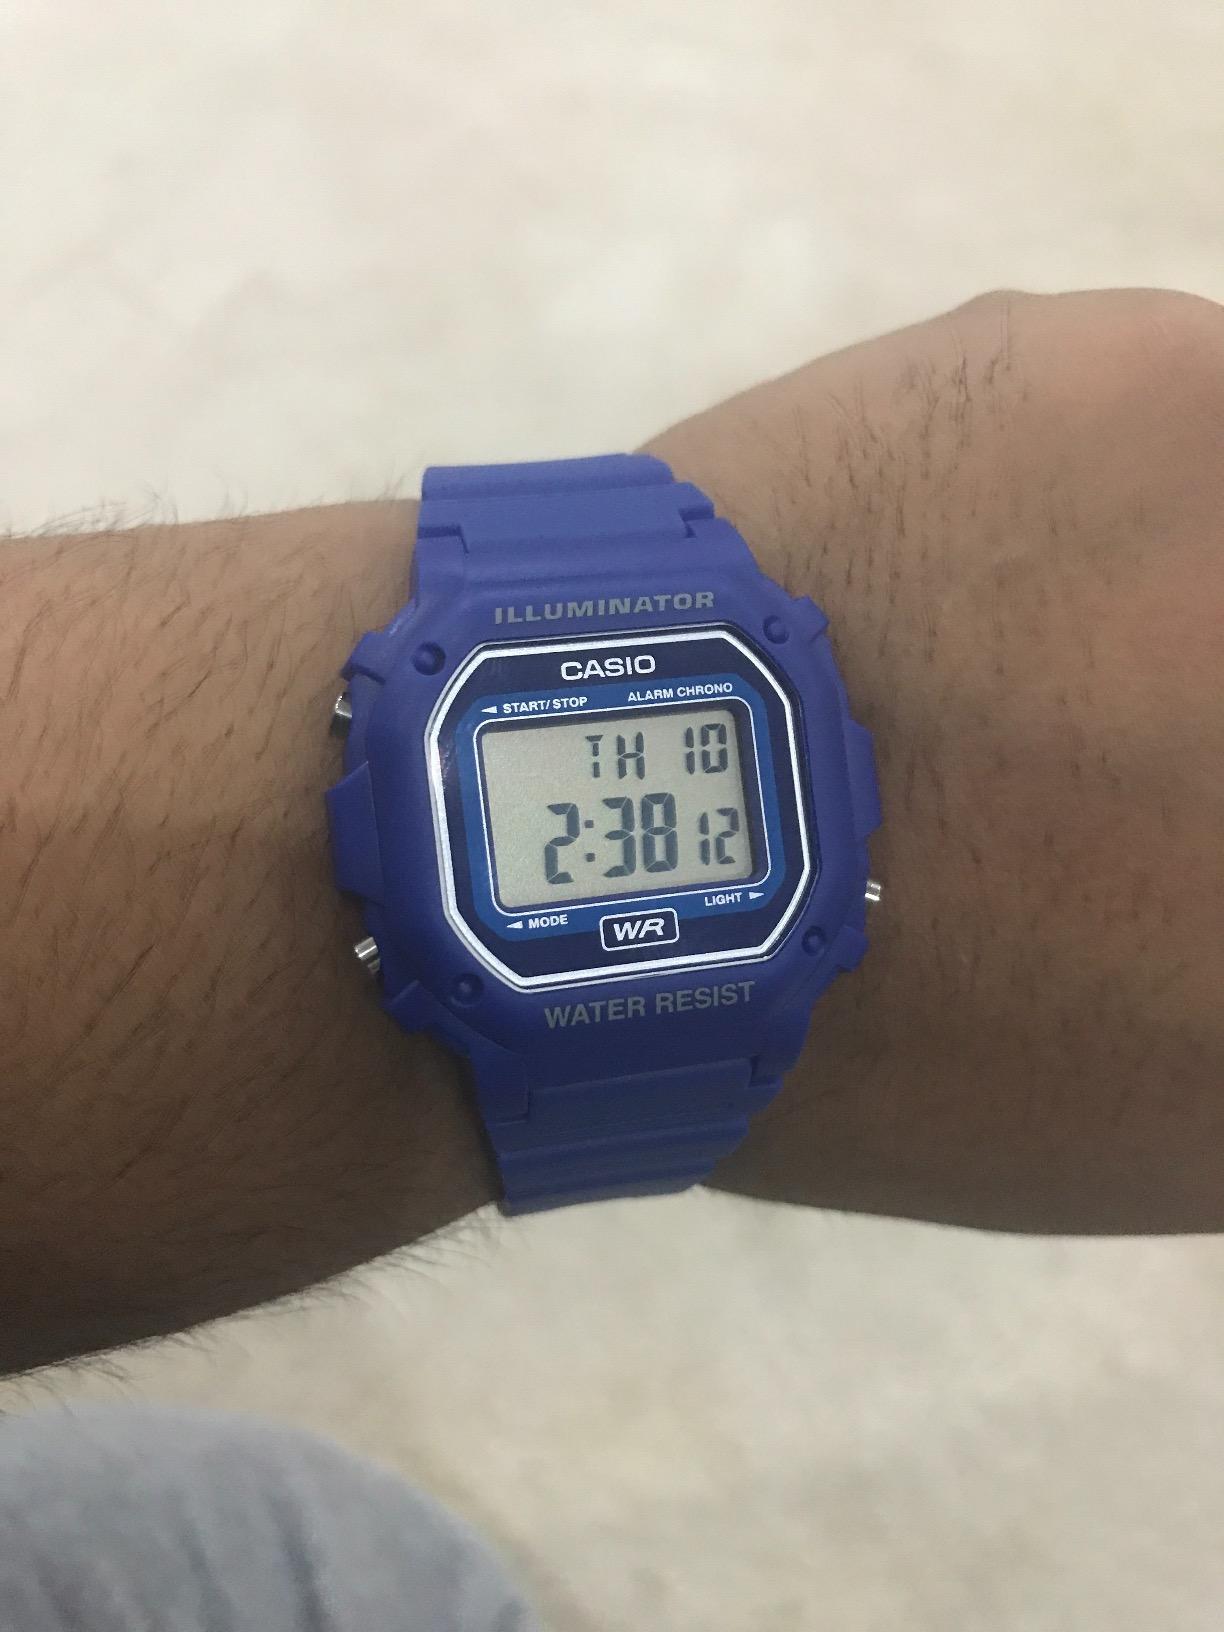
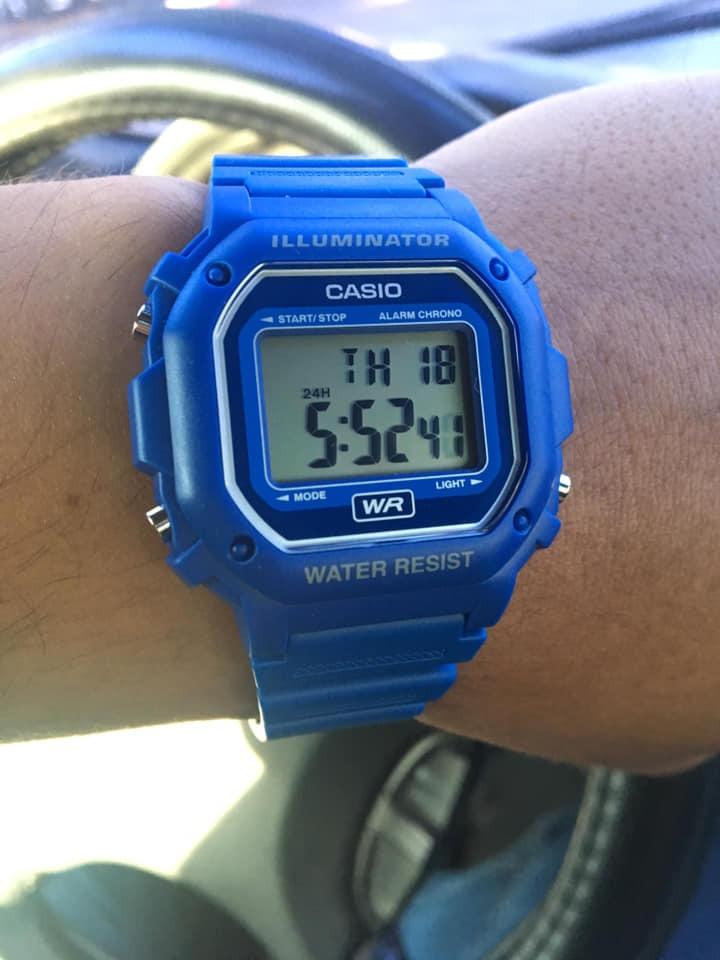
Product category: accessories_watch
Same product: yes